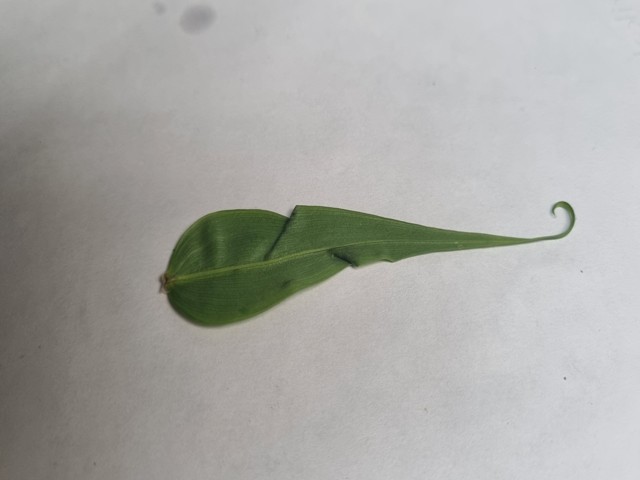
Plant: agnishika